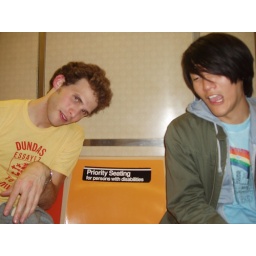
aaron and jason sitting by an invisible person